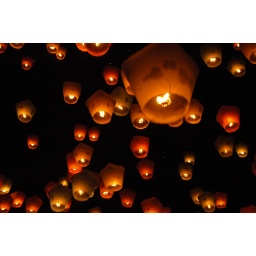
"Sky Lantern" flying in the sky